Describe the emotion expressed in this image:  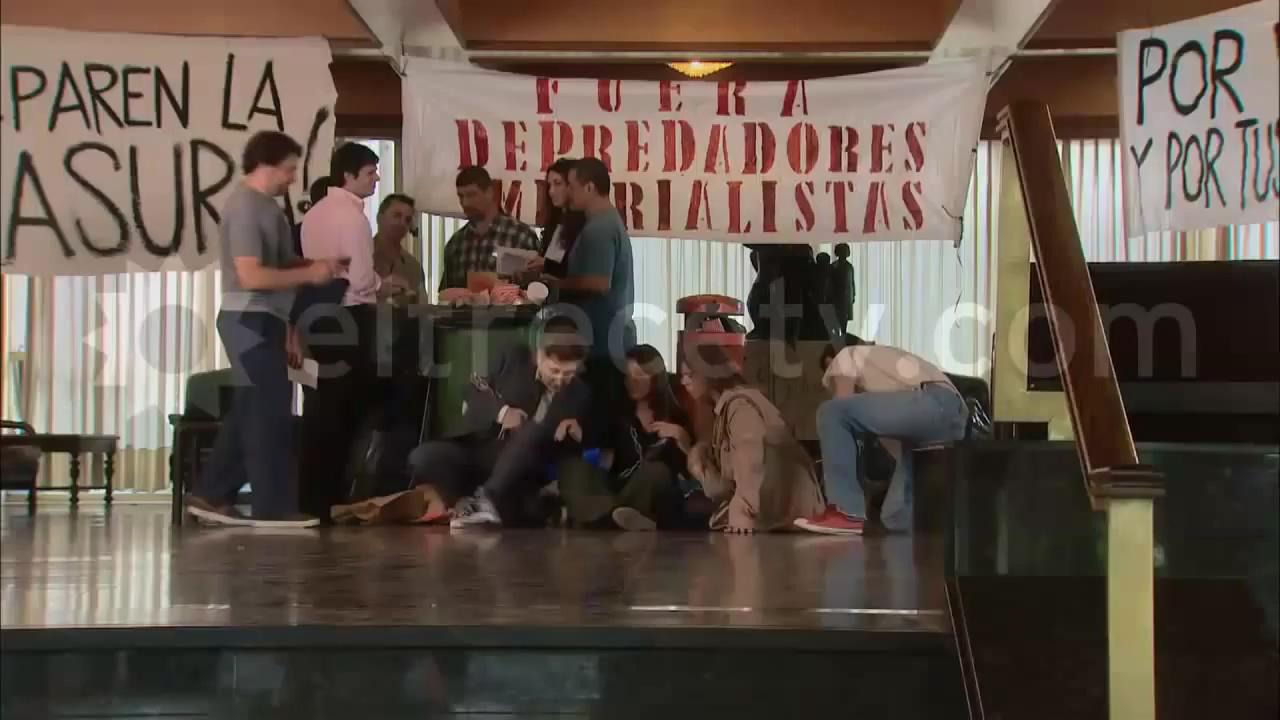
This person displays Pain, valence and arousal with low intensity.